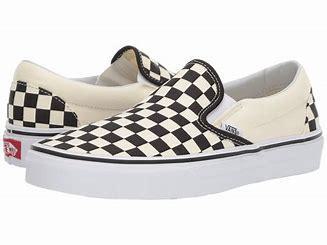
Brand: Vans
Model: Slip On